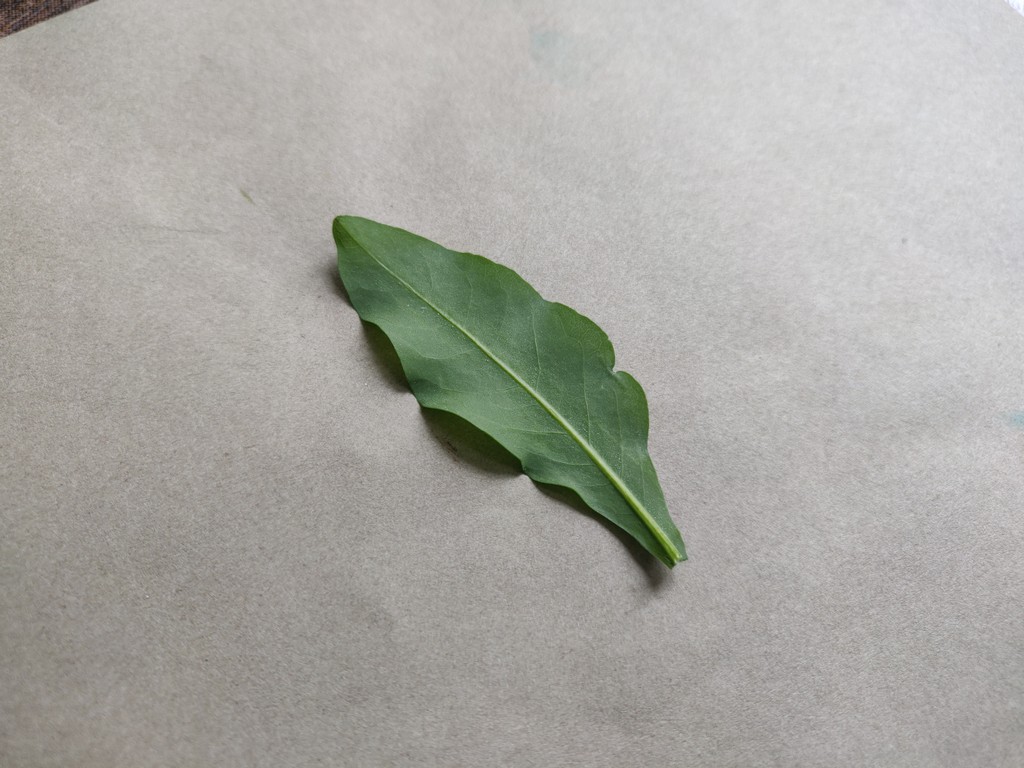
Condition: Healthy
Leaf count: single
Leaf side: back